Describe the emotion expressed in this image:  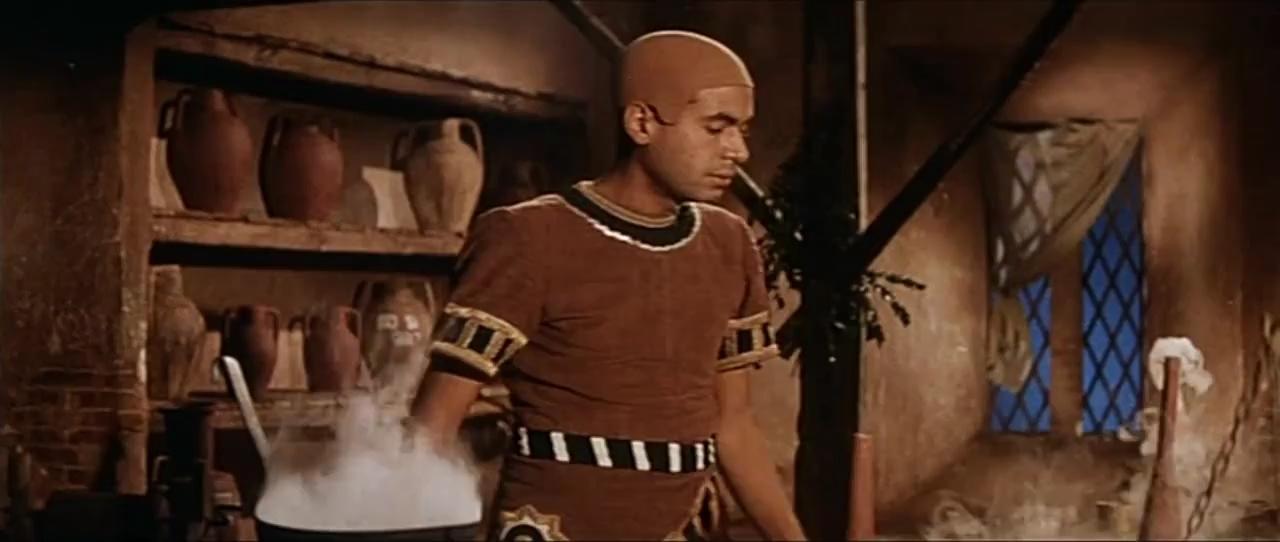
This person displays Fear, valence and arousal with low intensity.